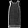
Label: Dress